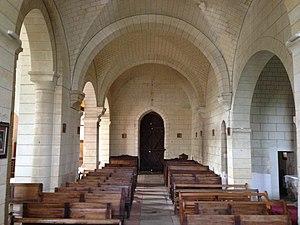
Nef de l'église de Cheillé (XIIe siècle), Indre-et-Loire.
Cheillé est une commune française située dans le département d'Indre-et-Loire, région Centre-Val de Loire.